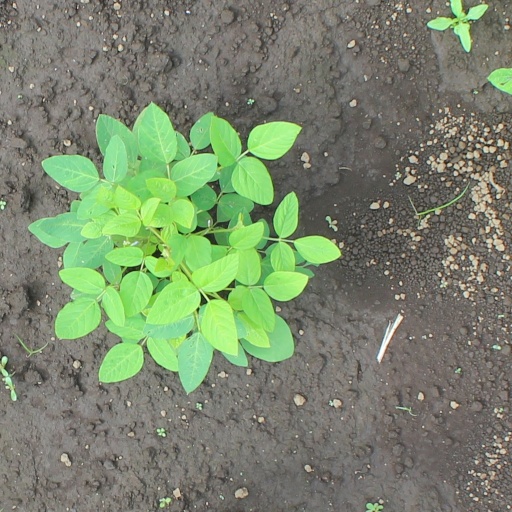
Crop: soybean